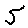
Label: 5